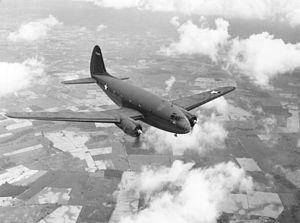
L'opération Varsity est une opération conjointe britanno-canado-américaine aéroportée qui eut lieu en mars 1945, vers la fin de la Seconde Guerre mondiale. Impliquant plus de 16 000 parachutistes et plusieurs milliers d'avions, il s'agit de la plus grande opération aéroportée de l'Histoire à être conduite en un seul jour et à un même endroit.
Le Curtiss C-46 Commando était un appareil de transport bimoteur américain conçu à l'origine comme un appareil commercial de haute altitude. Il fut à la place utilisé comme appareil de transport militaire pendant la Seconde Guerre mondiale, tant par l'United States Army Air Forces que par l'US Navy et l'US Marine Corps sous la désignation de R5C. Surnommé par ses pilotes « The Whale » ou « Curtiss Calamity », le C-46 servit dans un rôle similaire à celui de son homologue, le Douglas C-47 Skytrain, mais sans être produit à une si grande échelle.
Curtiss-Wright Corporation était le plus grand constructeur d'avions américain à la fin de la Seconde Guerre mondiale.